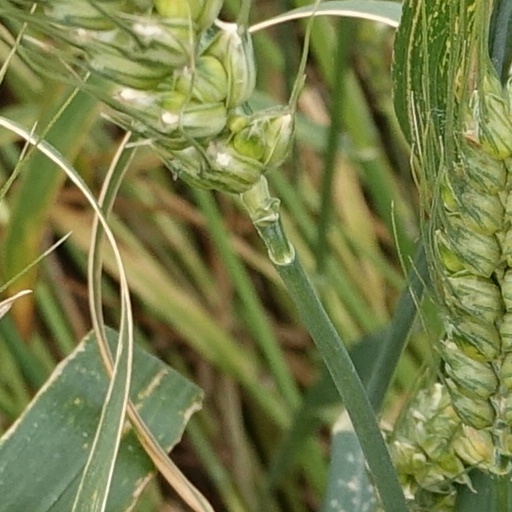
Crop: wheat